Interim Government of India

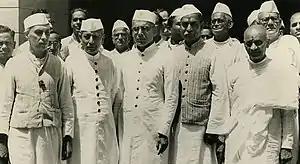
Nehru with members of the Interim government faction leaving Viceroy's House after swearing in on 2 September 1946

The Interim Government of India, also known as the Provisional Government of India, formed on 2 September 1946 from the newly elected Constituent Assembly of India, had the task of assisting the transition of British India to independence. It remained in place until 15 August 1947, the date of the independence (and partition) of British India, and the creation of the dominions of India and Pakistan.